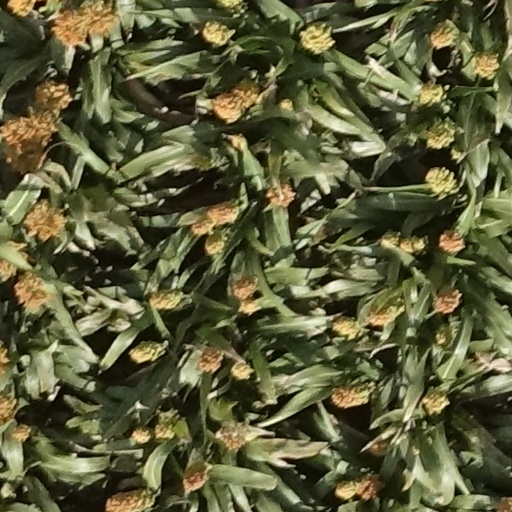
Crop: sorghum